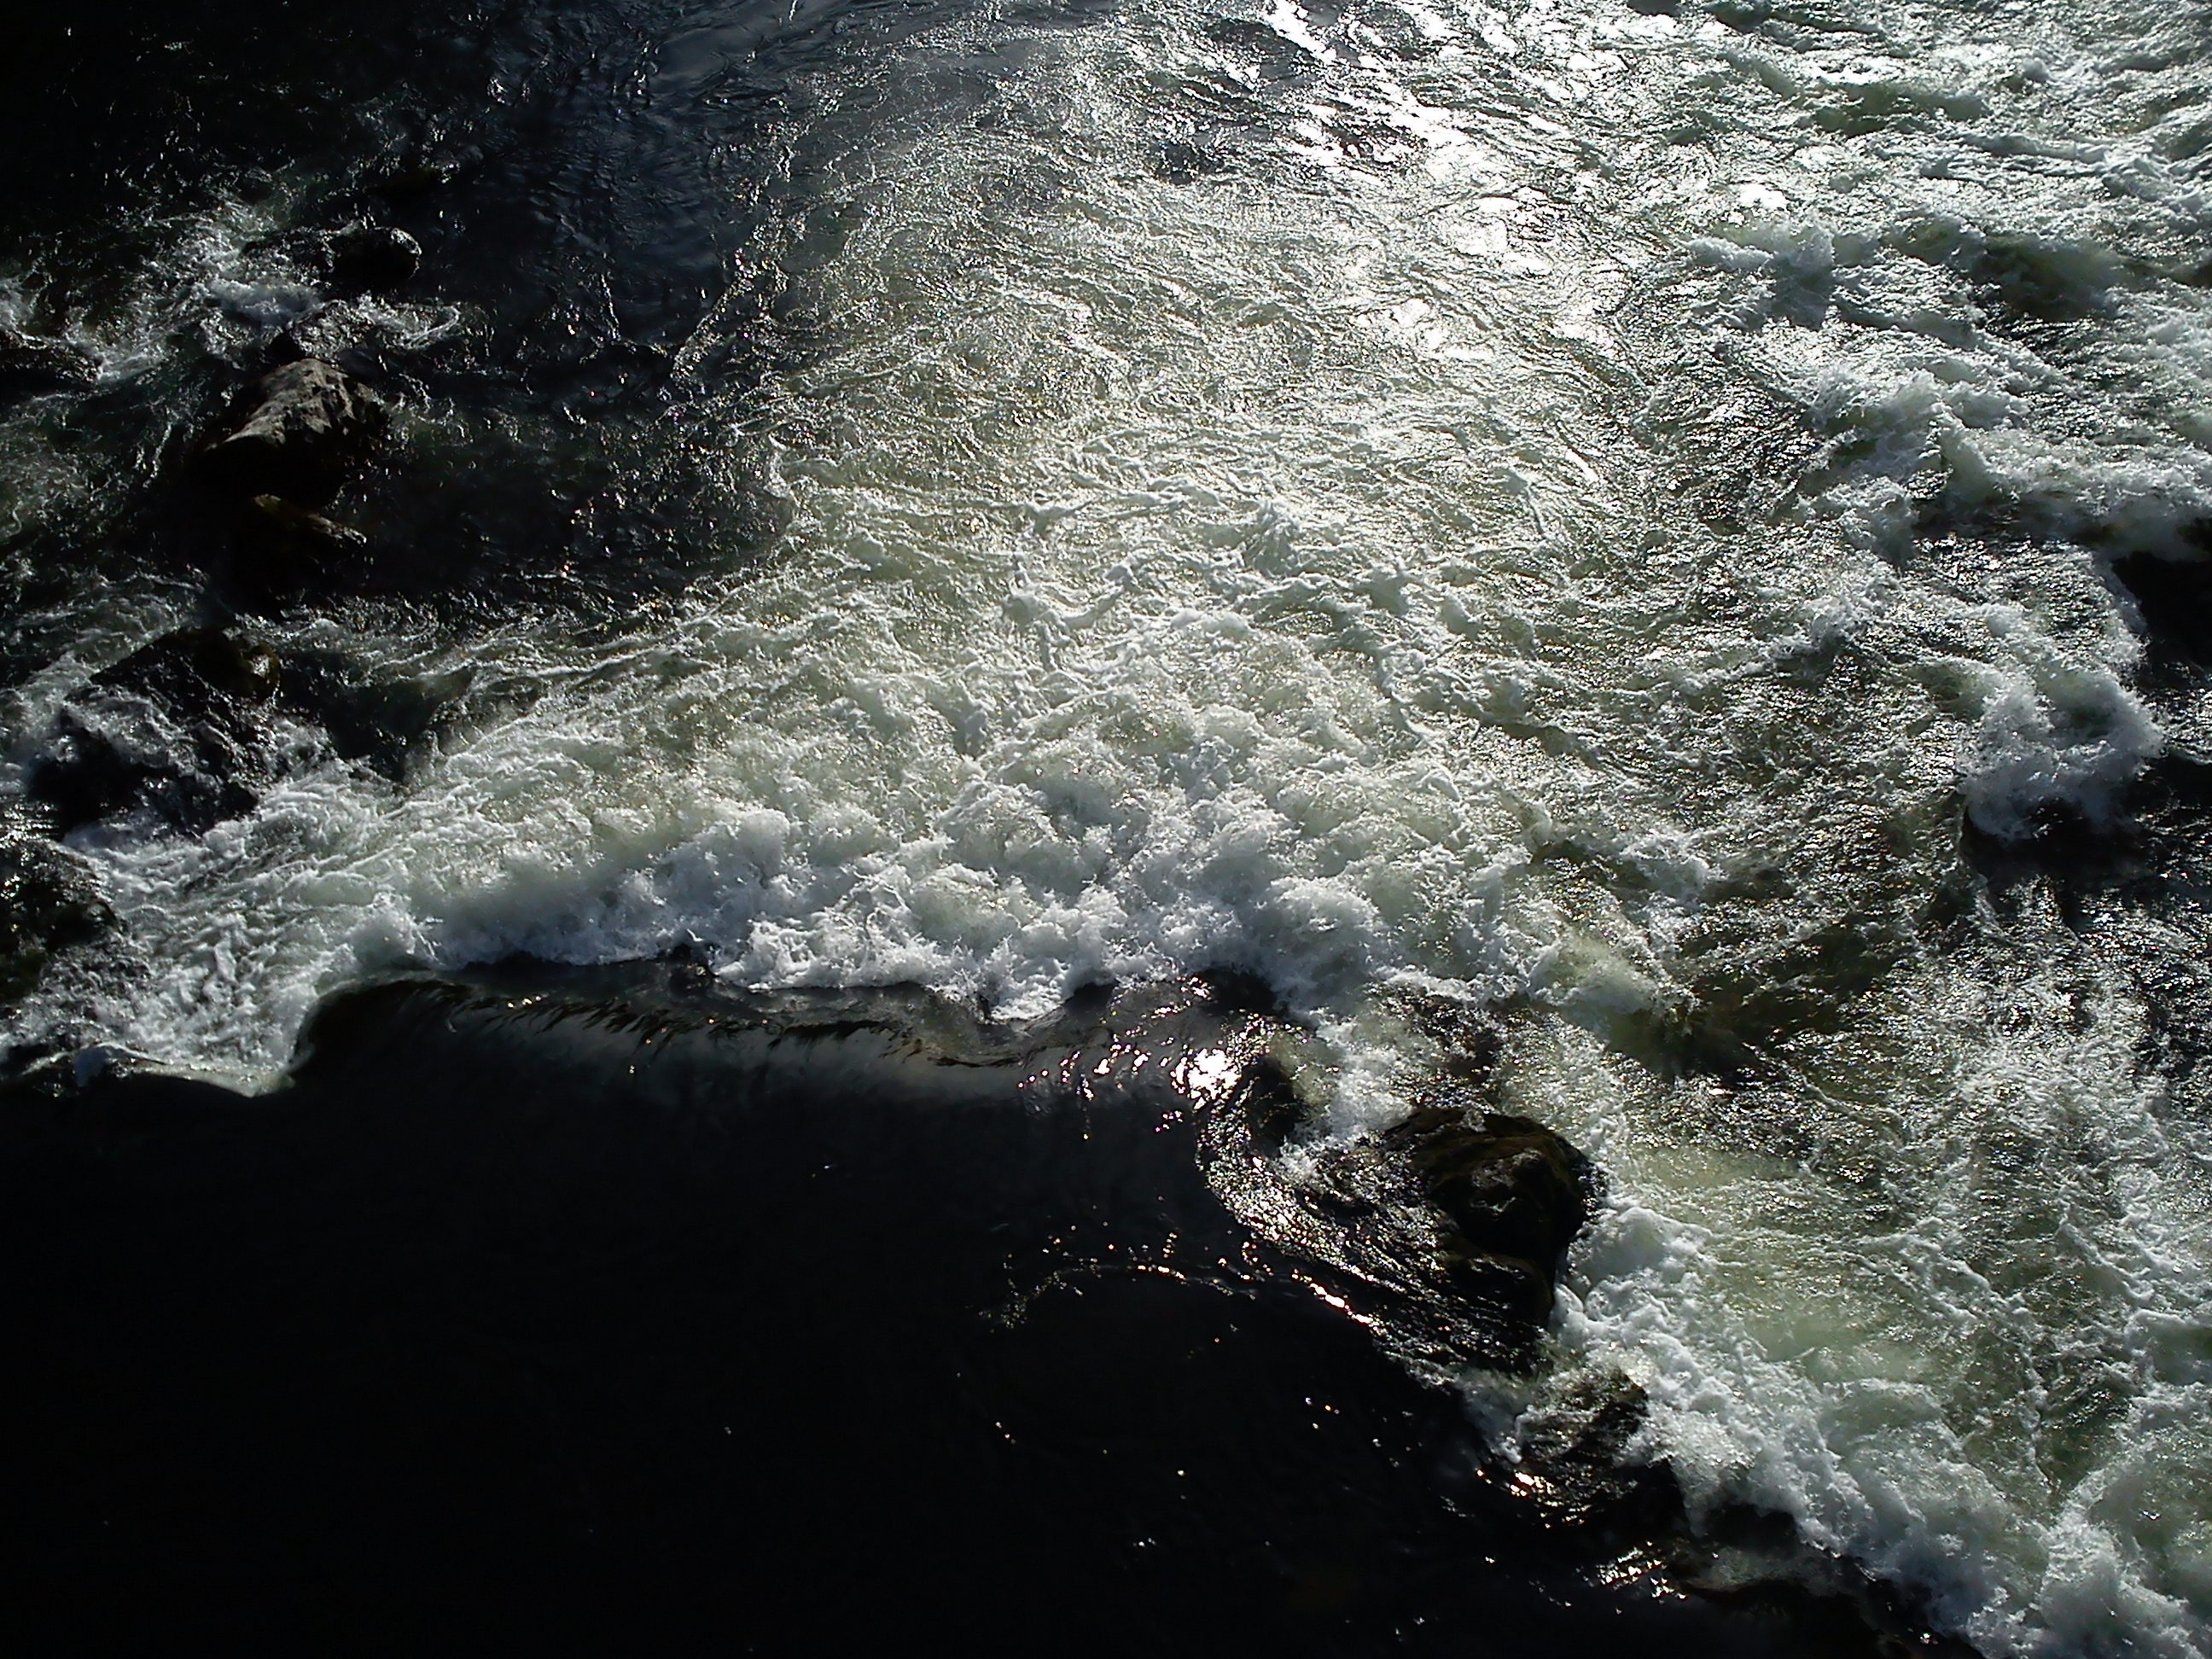
sea, coast, water, nature, rock, ocean, wave, river, foam, stream, ice, reflection, rapid, bubble, water feature, eddy, inject, geological phenomenon, wind wave